Clear-air turbulence

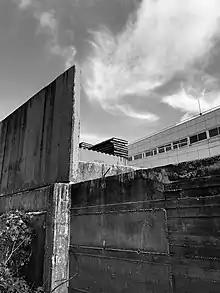
Cirrus clouds often associated with clear-air turbulence

As is explained elsewhere in this article, temperature decreases and wind velocity increase with height in the troposphere, and the reverse is true within the stratosphere. These differences cause changes in air density, and hence viscosity. The viscosity of the air thus presents both inertias and accelerations which cannot be determined in advance.